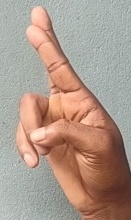
ASL sign: R